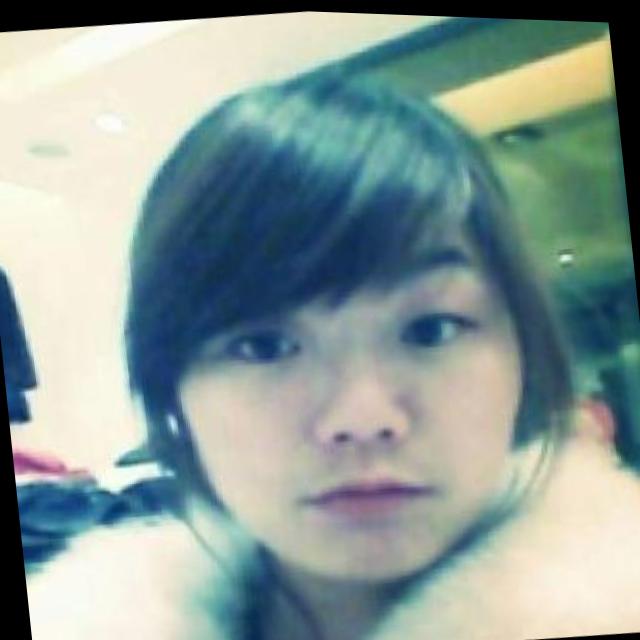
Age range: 21-44